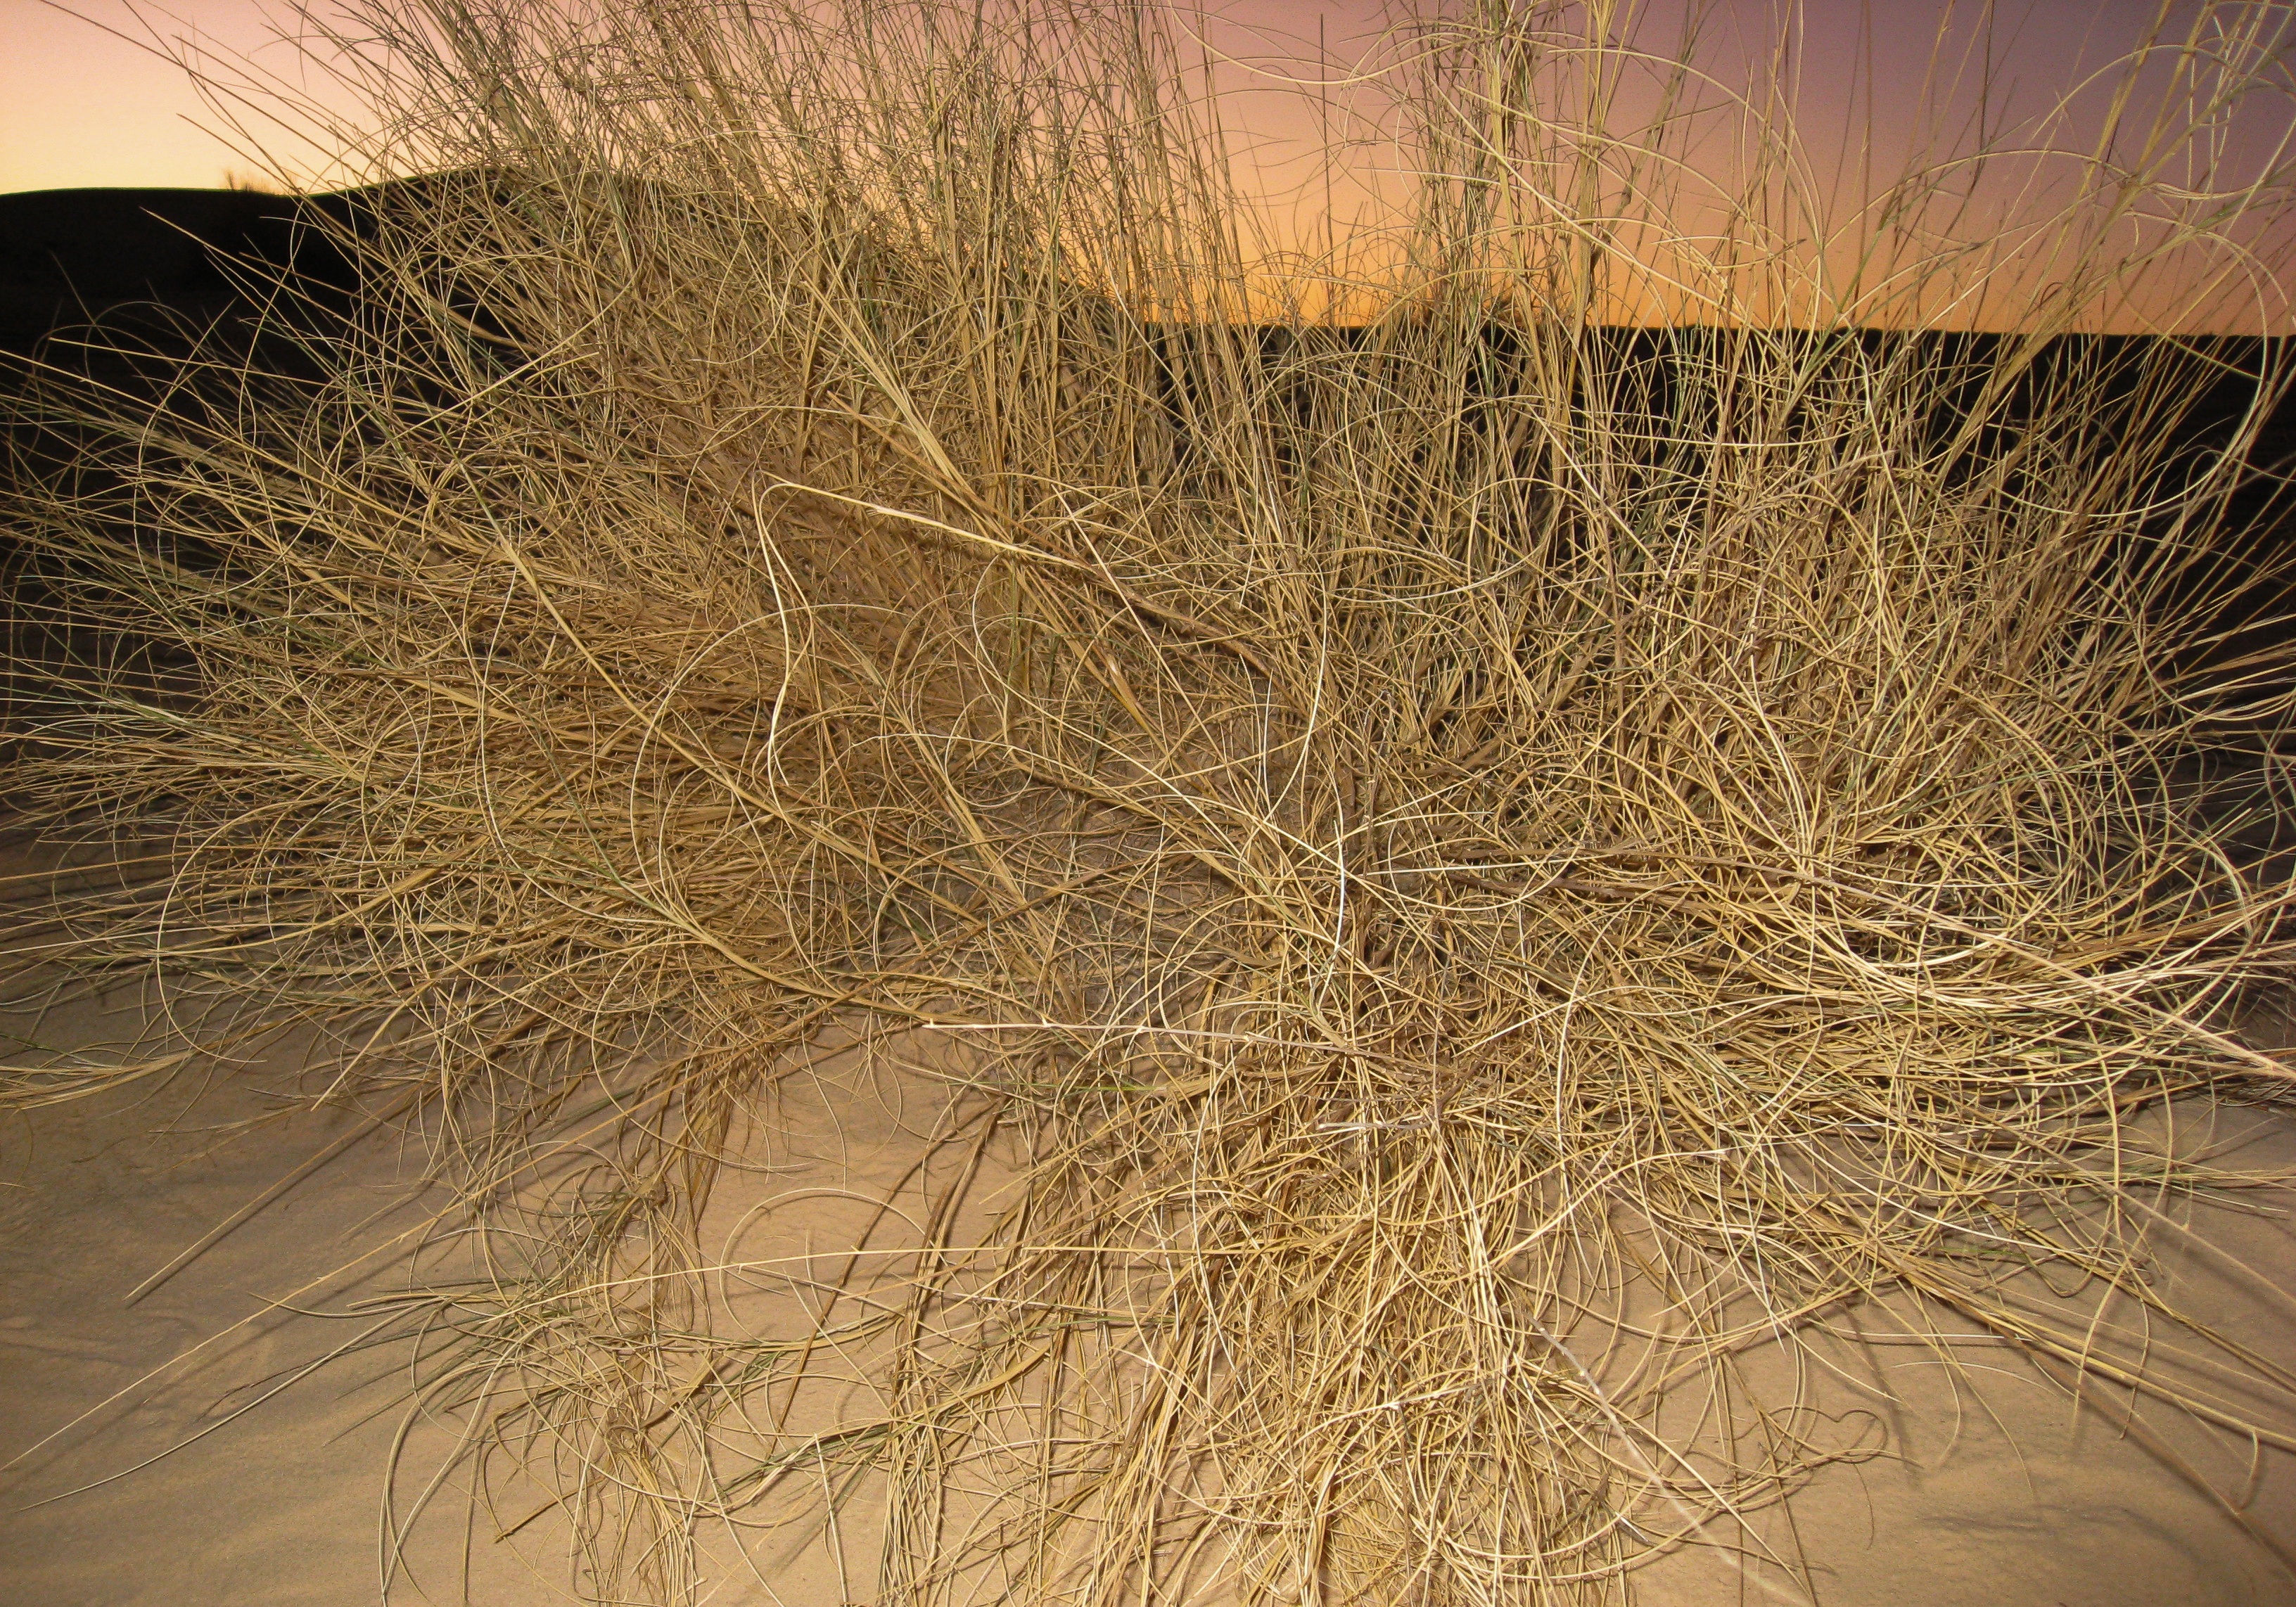
tree, nature, grass, sand, branch, light, plant, sunset, sunlight, texture, desert, dune, flower, frost, bush, reflection, autumn, soil, agriculture, flora, twig, straw, grass family, woody plant